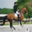
Label: horse